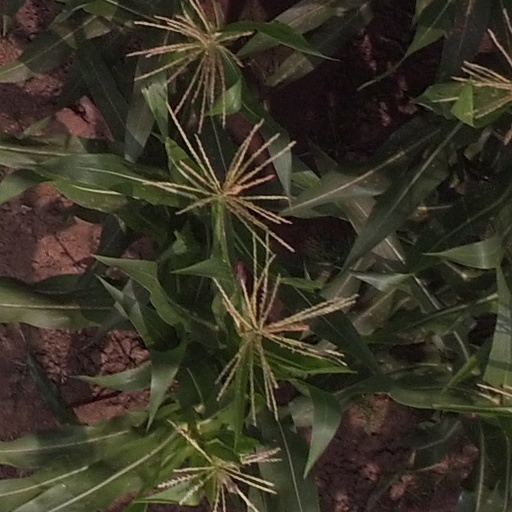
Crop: maize; corn